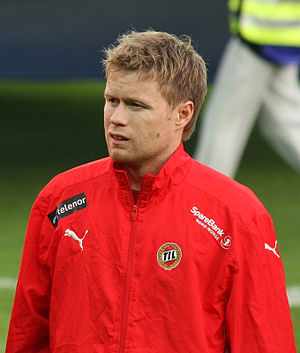
Tom Høgli
Tom Høgli i tiden hos Tromsø
Tom Høgli er en norsk fodboldspiller, der spiller hos Tromsø. Tidligere har han blandt andet repræsenteret FC København.